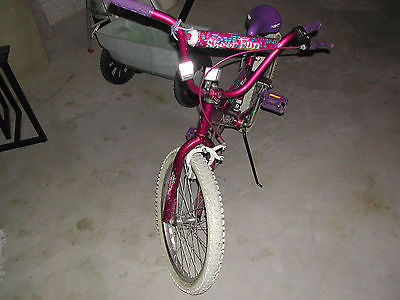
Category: bicycle